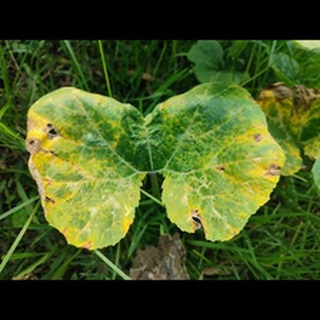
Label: pumpkin_downy_mildew